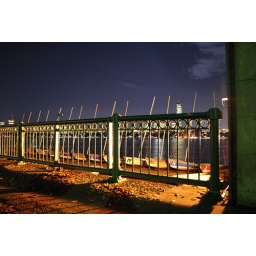
Right near the MIT Boathouse. Numbered boats through the fence. The light on the side of the boathouse casts a yellow tint.